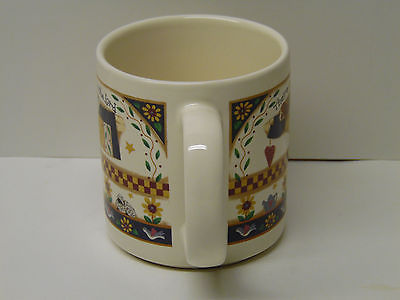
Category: mug